Cape York Peninsula

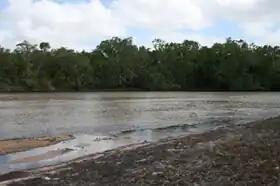
Jardine River, northern Cape York Peninsula, at the base of Cape York itself.

At the peninsula's widest point, it is from the Bloomfield River in the southeast, across to the west coast just south of the aboriginal community of Kowanyama. It is some from the southern border of Cook Shire, to the tip of Cape York.